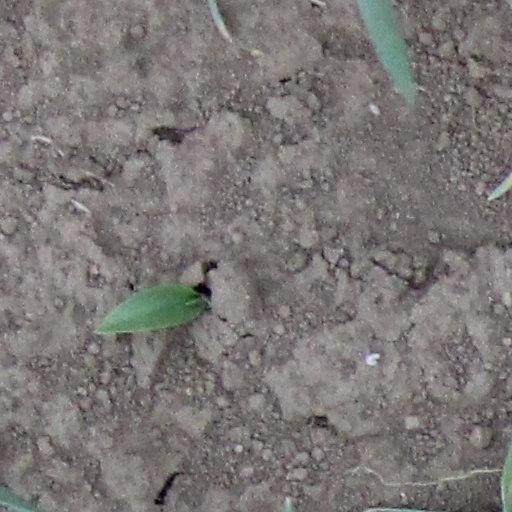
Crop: wheat